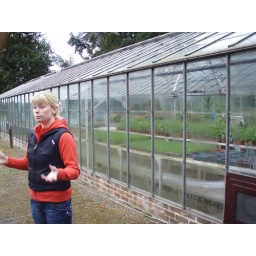
Pesticides and insecticides are being tested in this green house before they are put on the market.